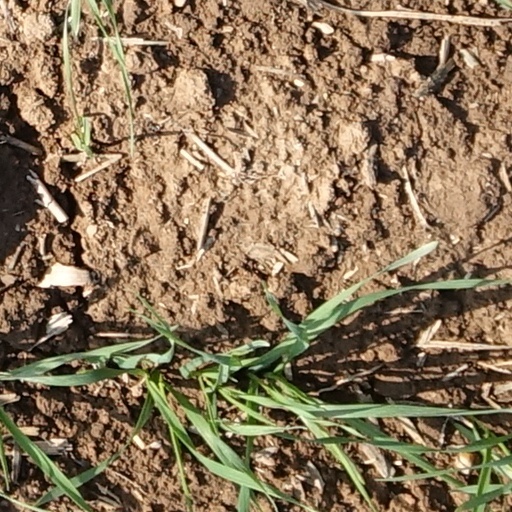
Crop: wheat